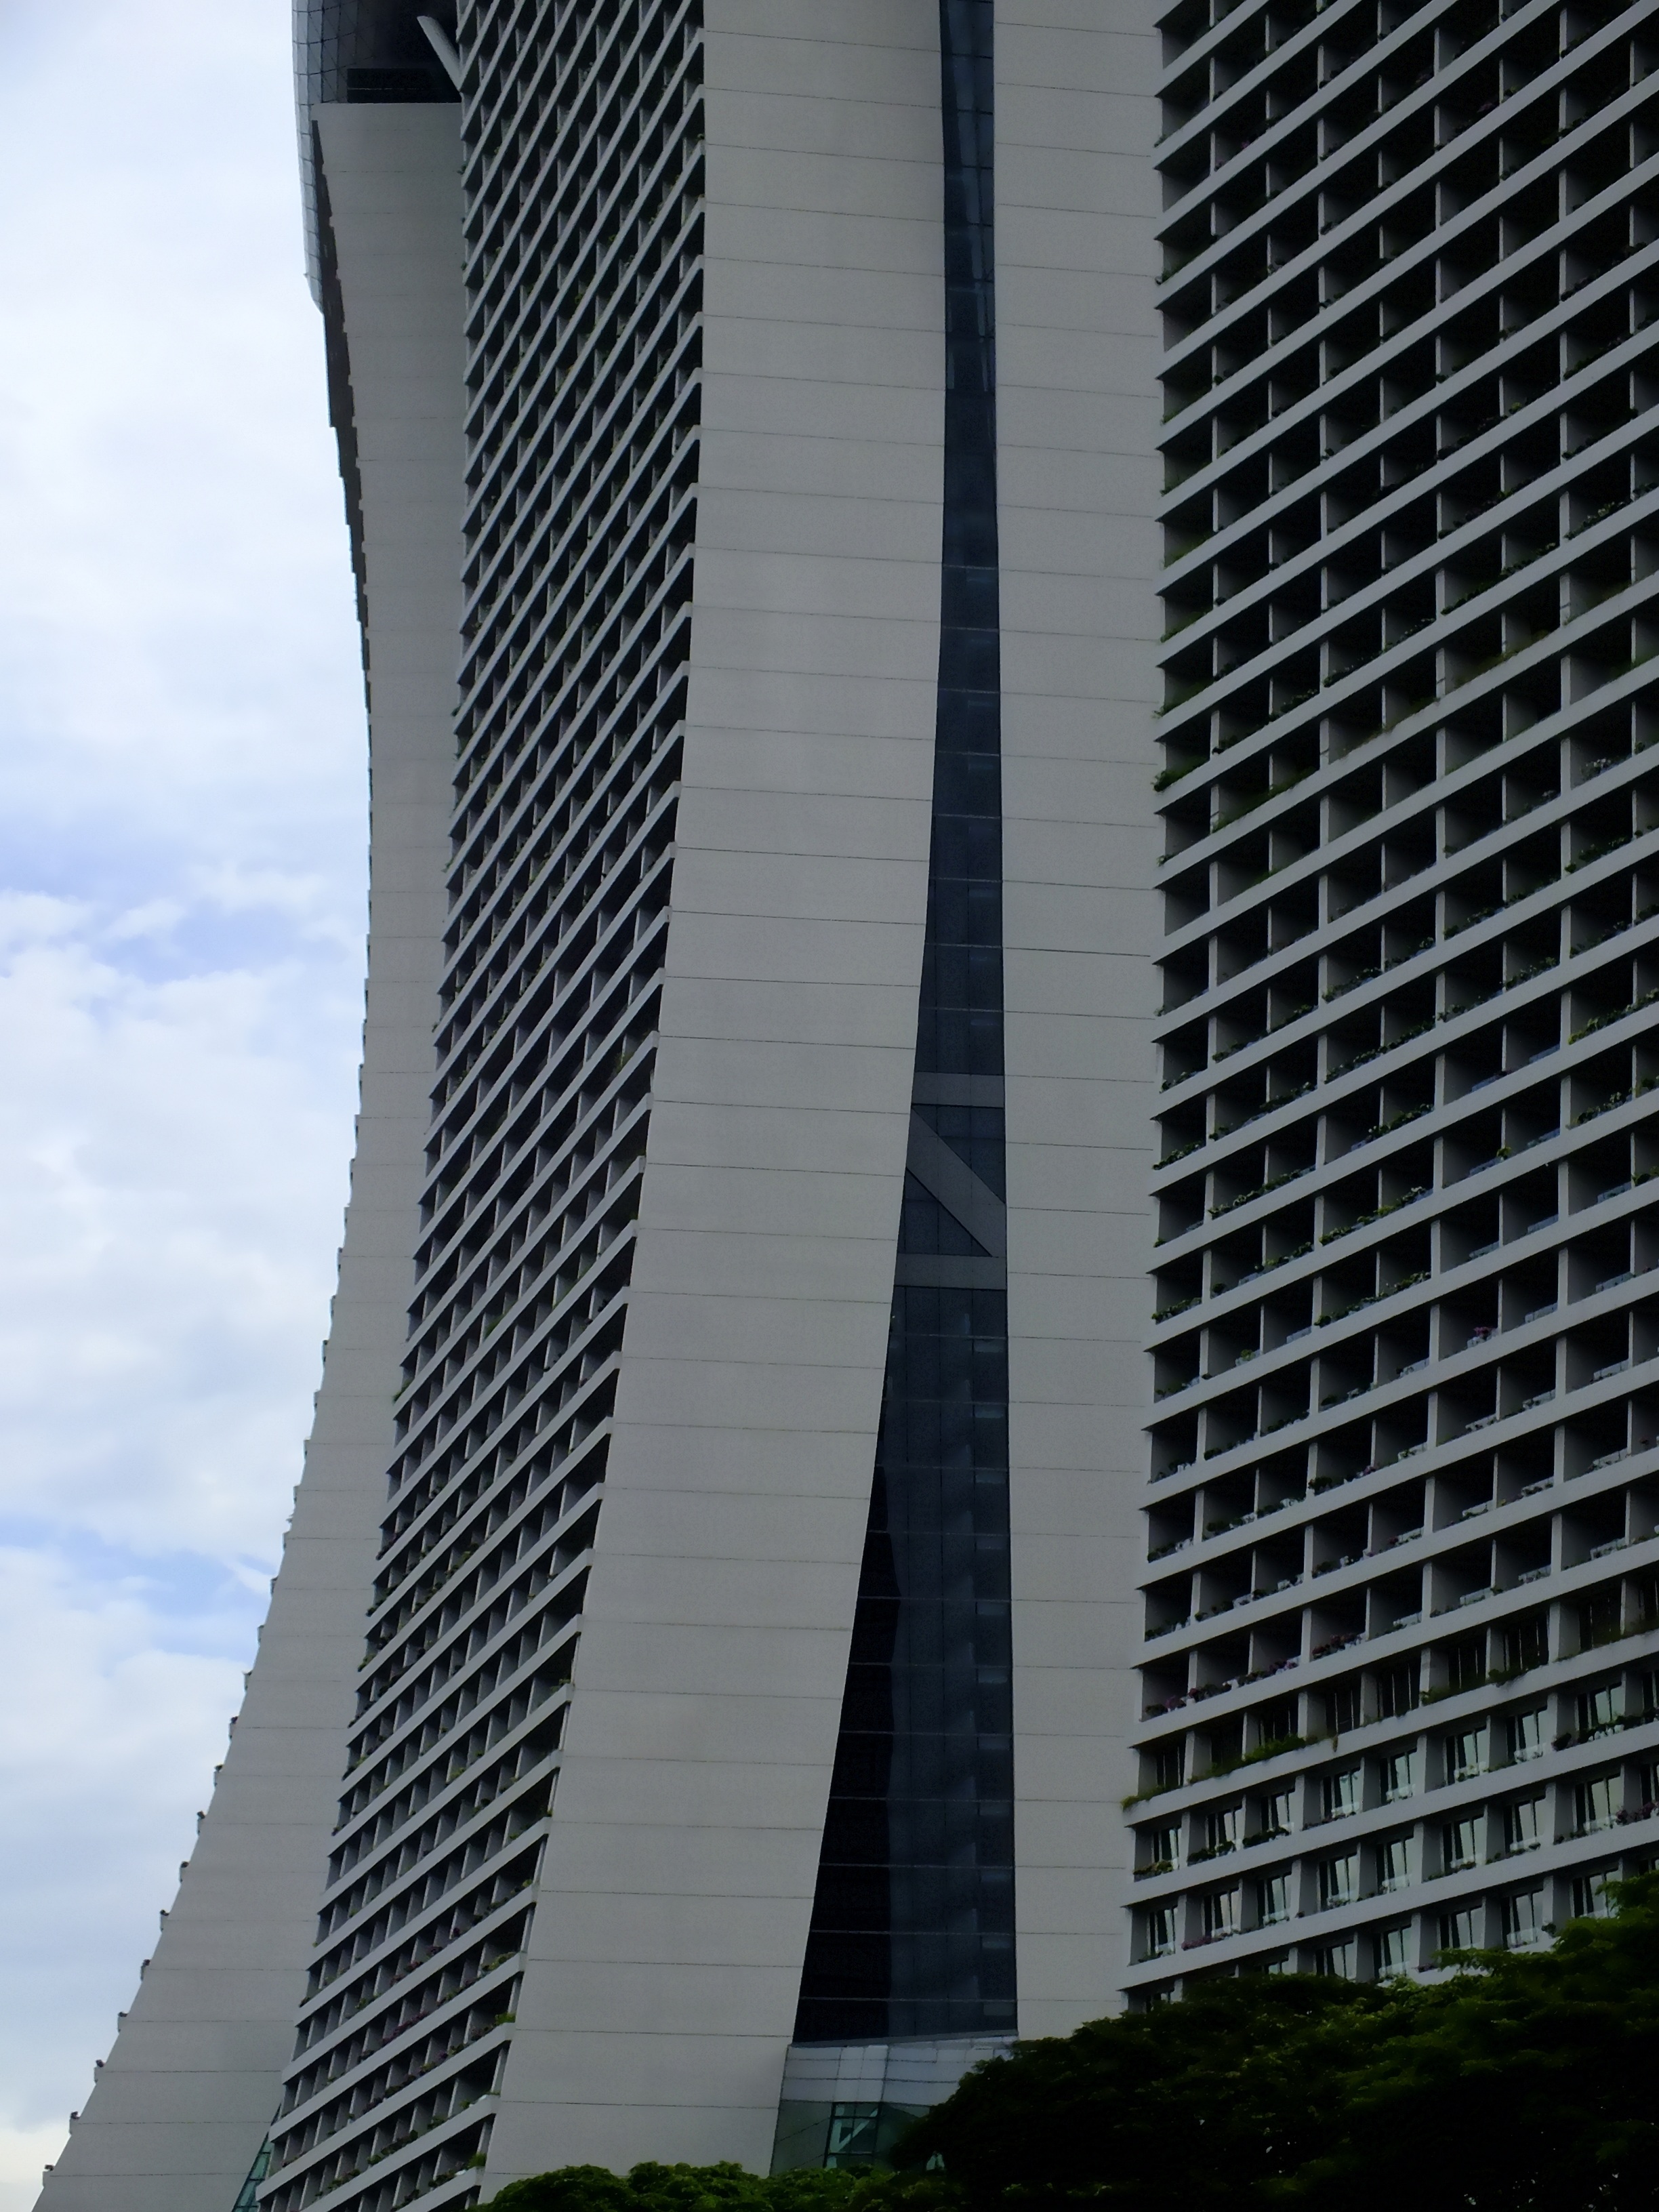
architecture, sky, building, city, skyscraper, urban, cityscape, downtown, tower, landmark, facade, modern, tower block, high rise, metropolitan area